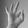
ASL letter: F